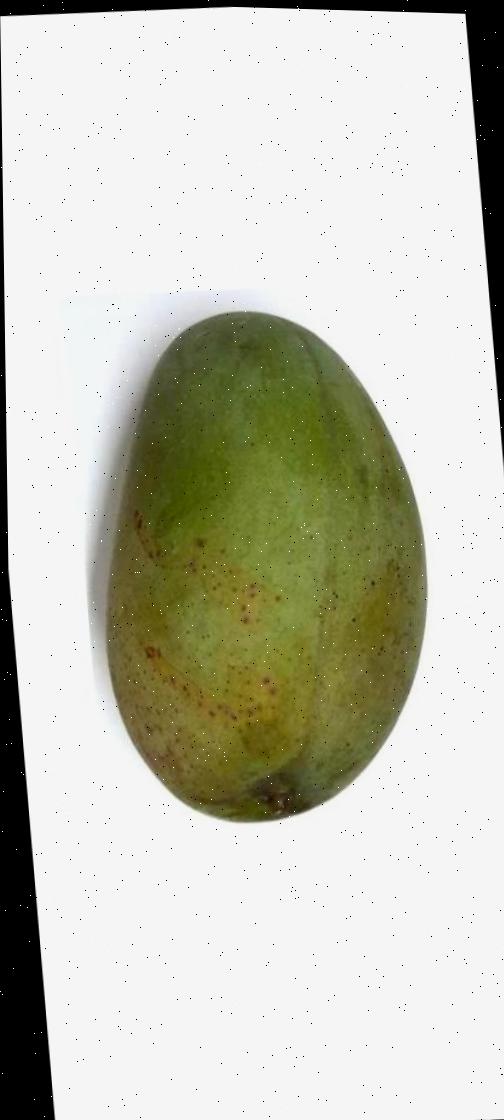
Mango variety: Fazli Shurmai